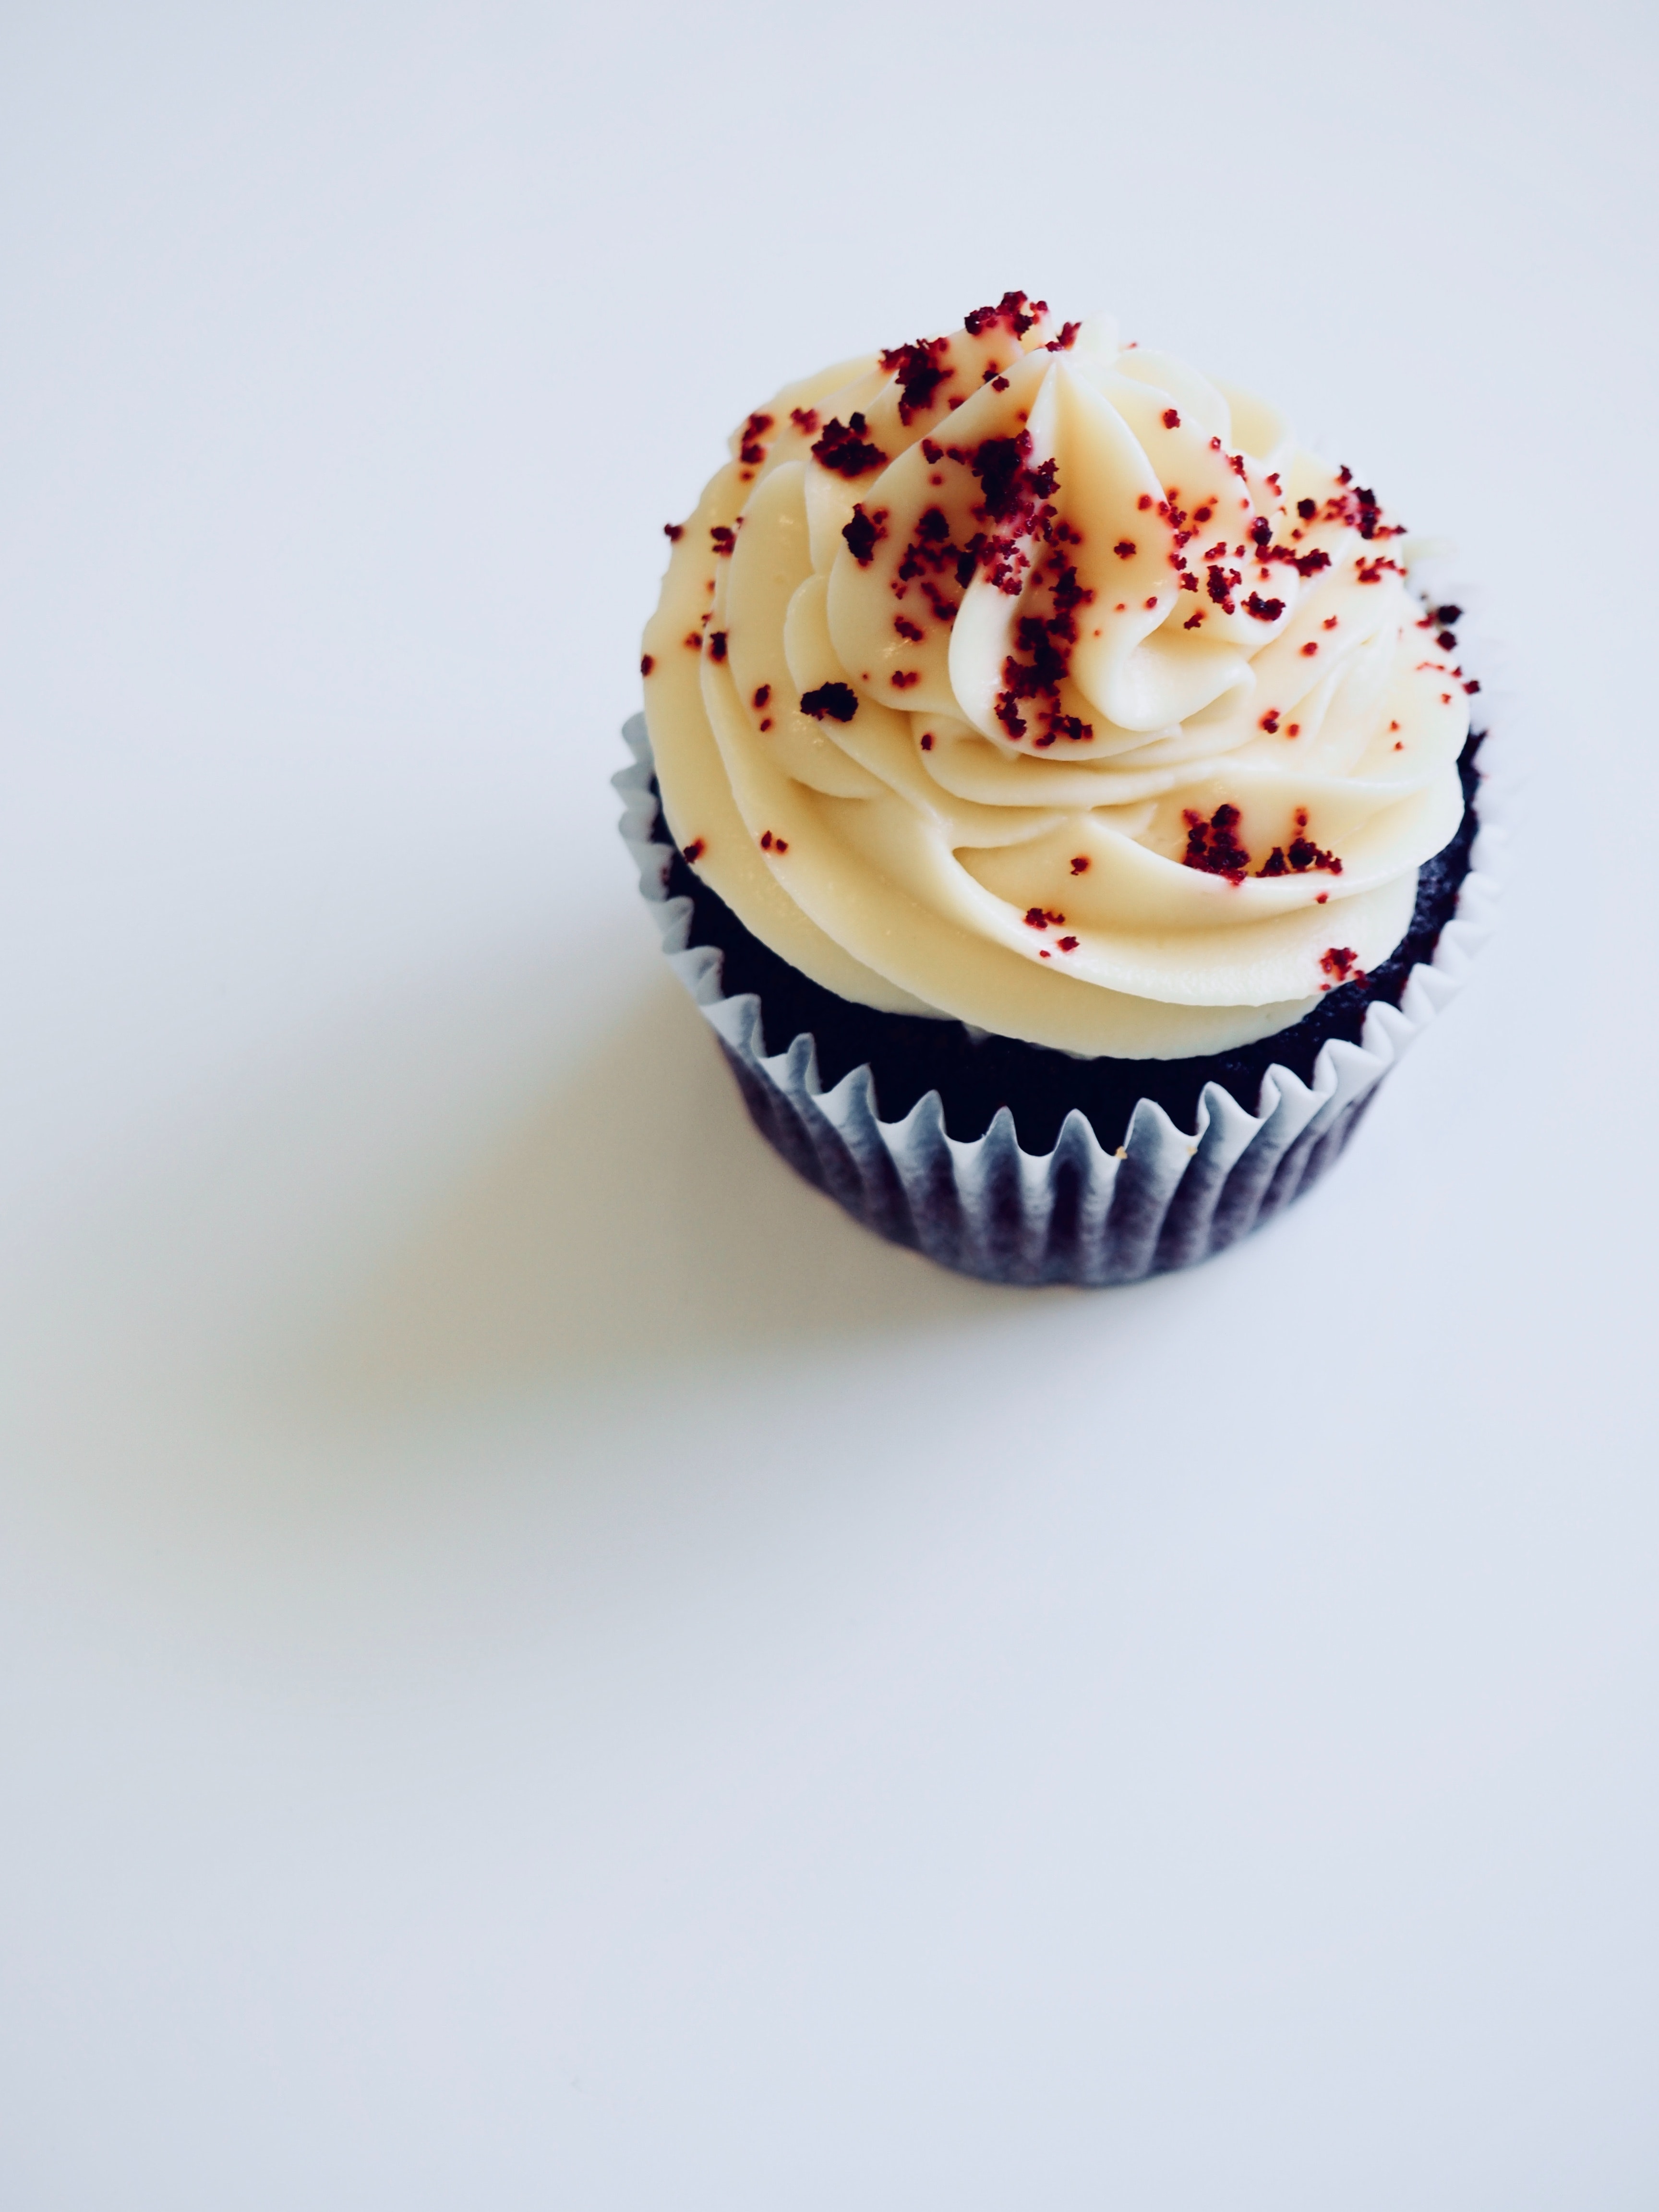
dessert, cupcake, buttercream, icing, cake, sweetness, cream, whipped cream, food, baking, cream cheese, dairy product, cup, praline, frozen dessert, chocolate, vanilla, toppings